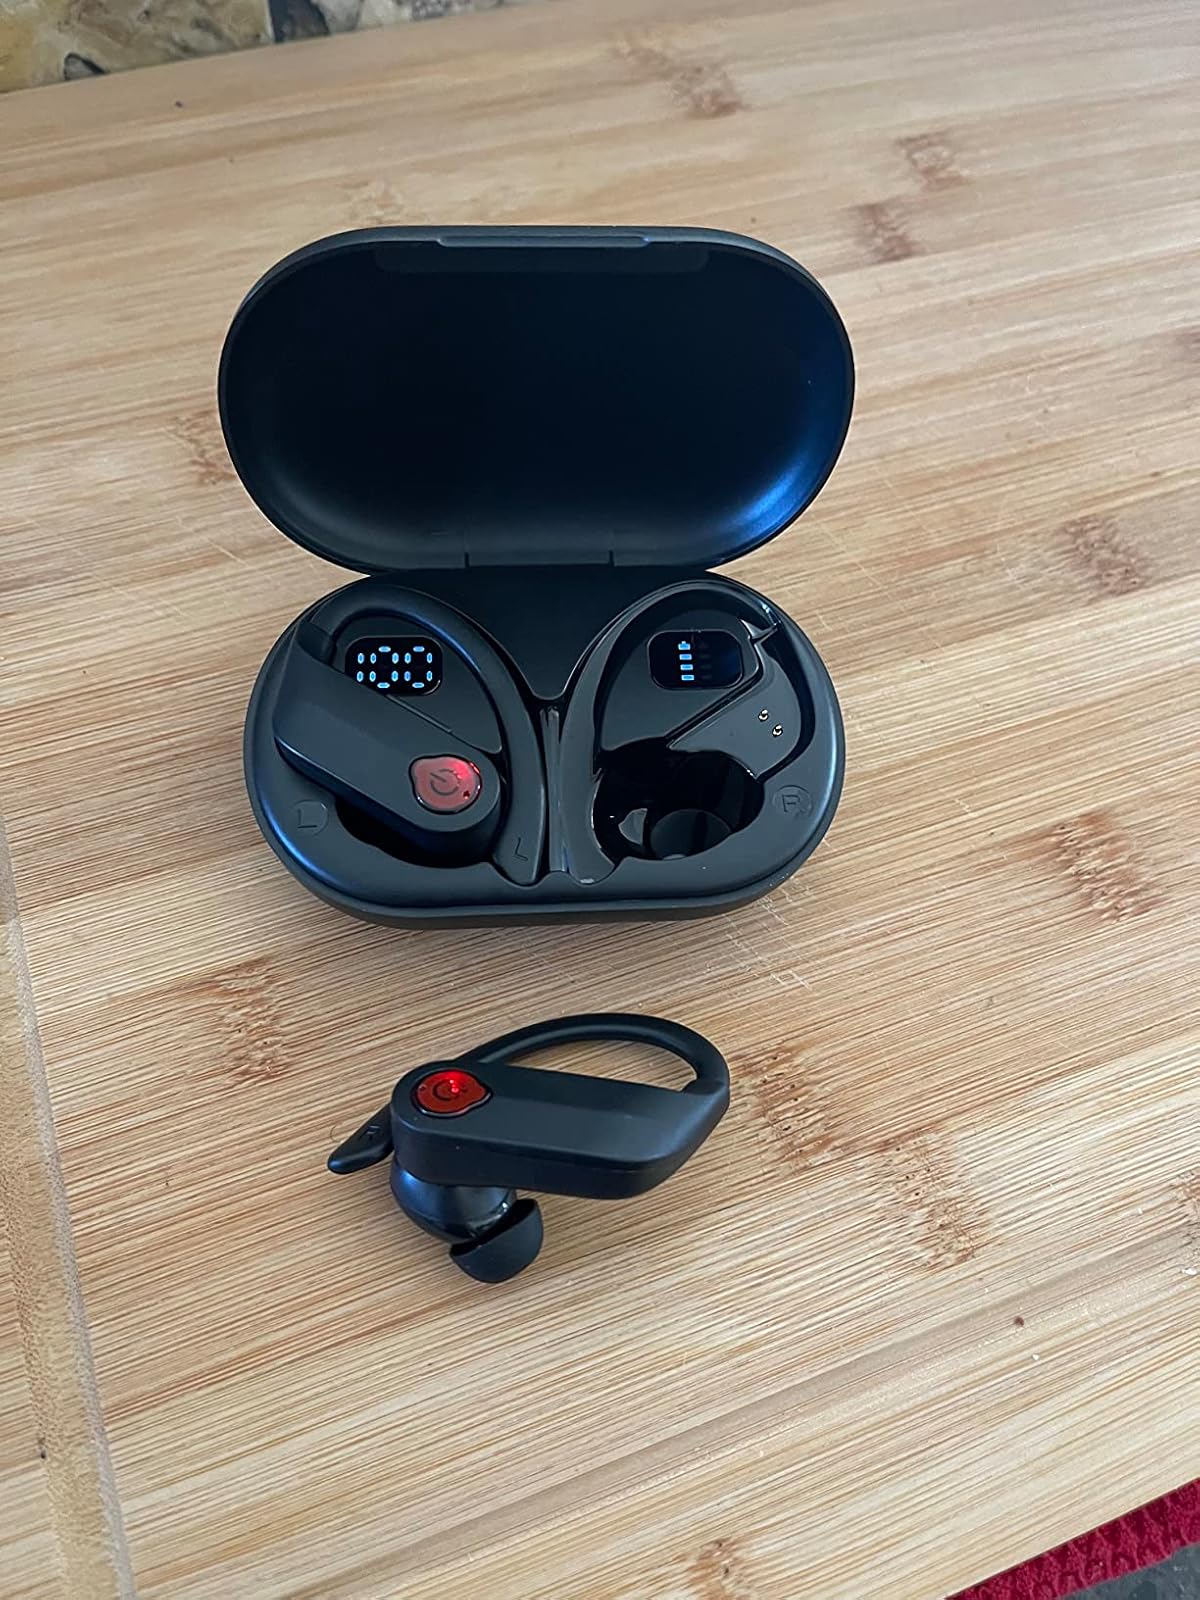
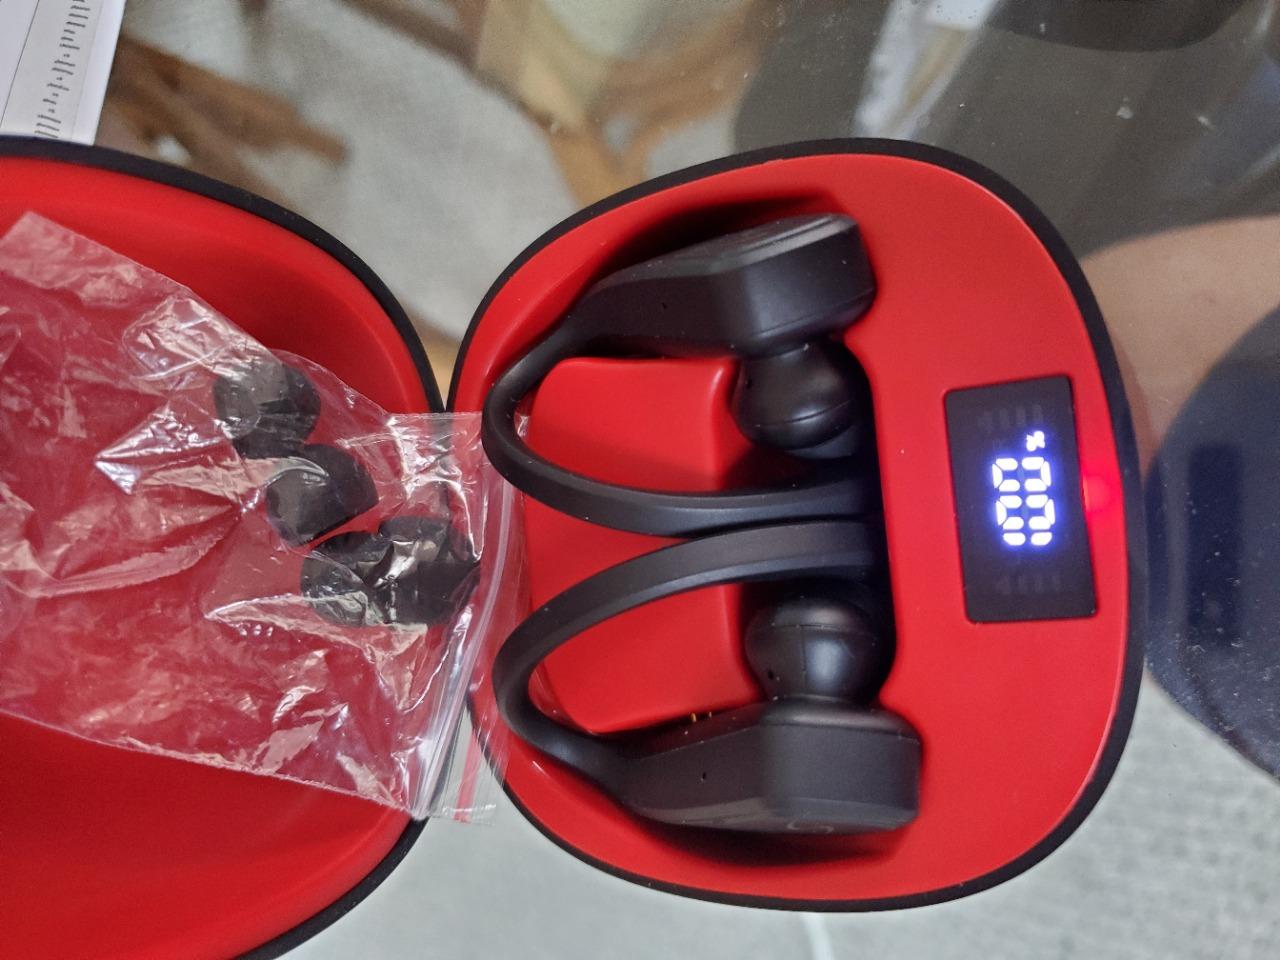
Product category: earbuds
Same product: no